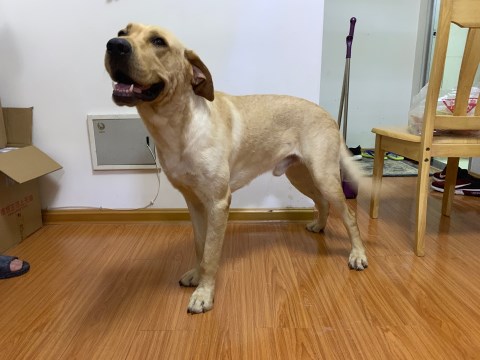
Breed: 3580-n000122-Labrador_retriever